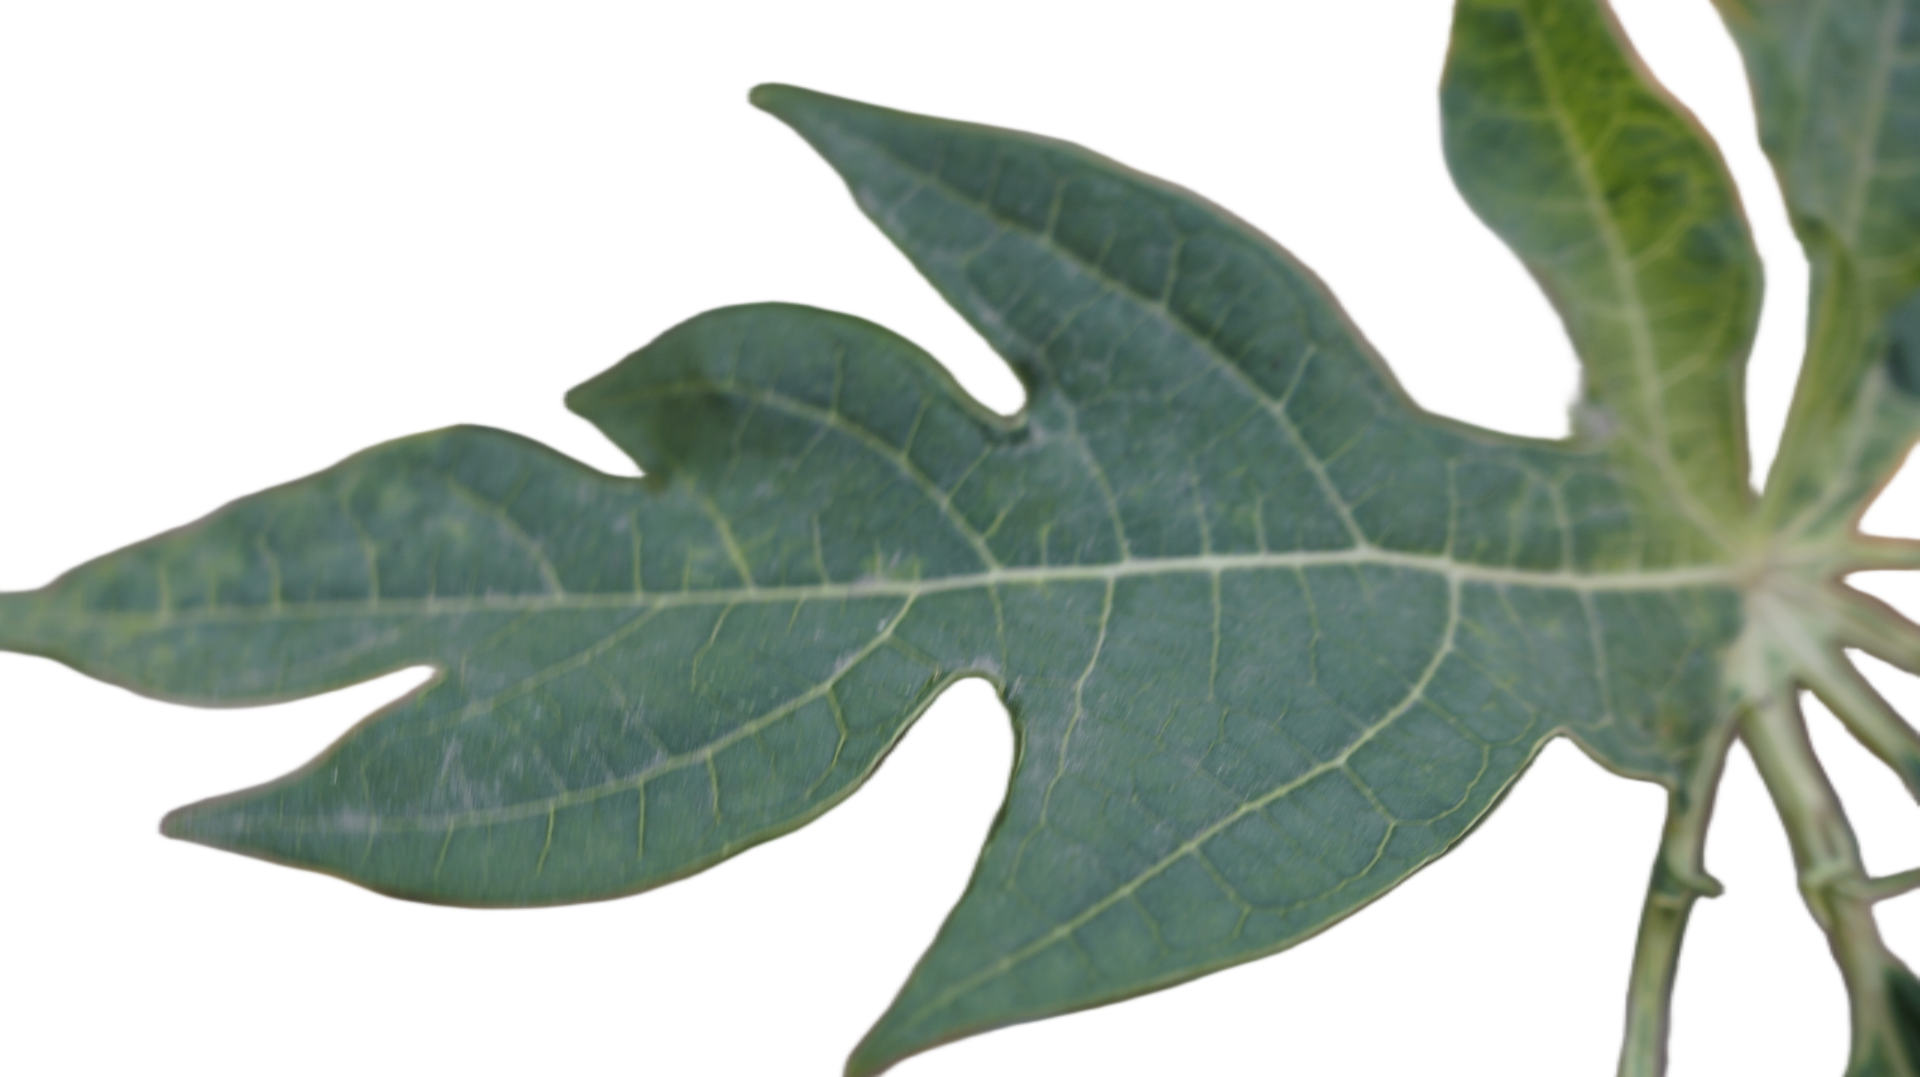
Crop: Papaya
Label: Mosaic_Virus